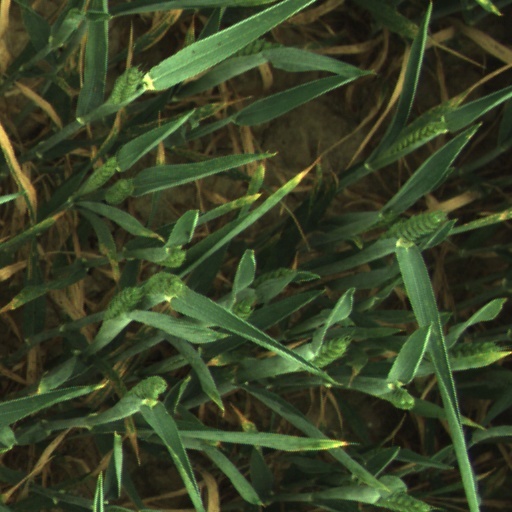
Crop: wheat